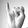
ASL letter: I